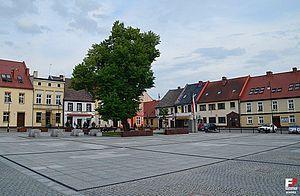
Leśnica est une ville de Pologne, située dans le sud du pays, dans la voïvodie d'Opole. Elle est le siège de la gmina de Leśnica, dans le powiat de Strzelce Opolskie.